Clyde Waterfront Regeneration

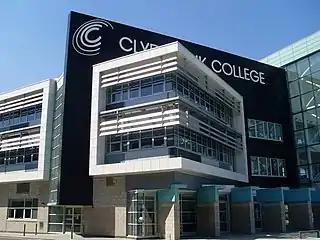
Clydebank College

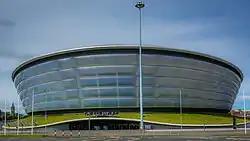
OVO Hydro

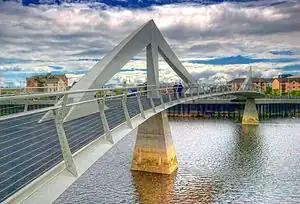
Tradeston Bridge

In Glasgow city centre, the International Financial Services District (IFSD) formed in previous years attracts new financial companies to the city. The IFSD, a joint partnership led by Scottish Enterprise and Glasgow City Council, has created almost two million square feet of new Grade ‘A’ office accommodation in the centre of the city. Since the launch of the project in 2001, over 15,000 new jobs have moved into the area, and over £1 billion has been invested.